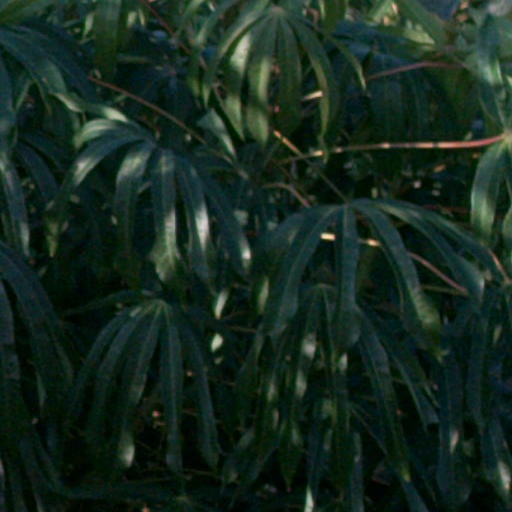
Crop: cassava